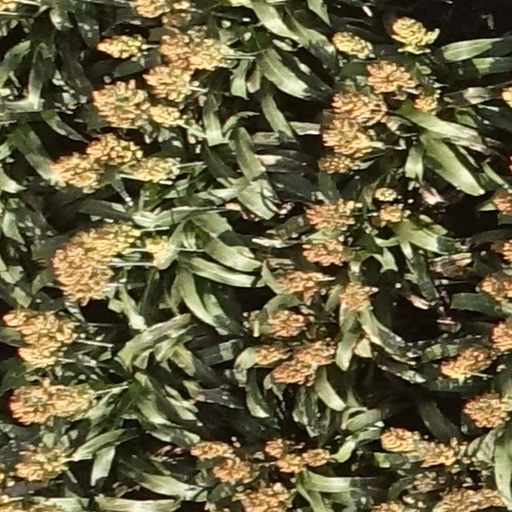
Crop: sorghum